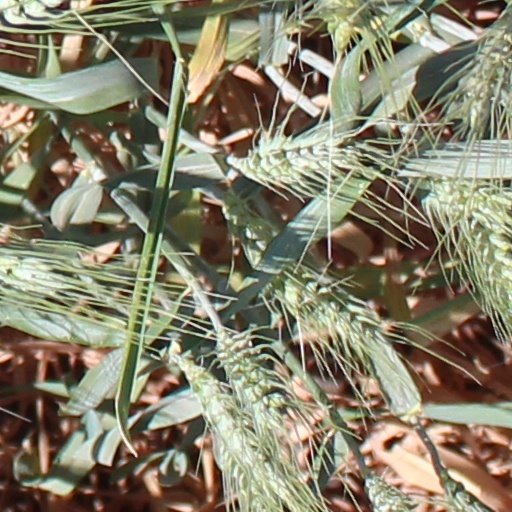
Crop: wheat